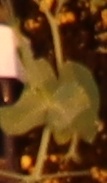
Label: Field Pea